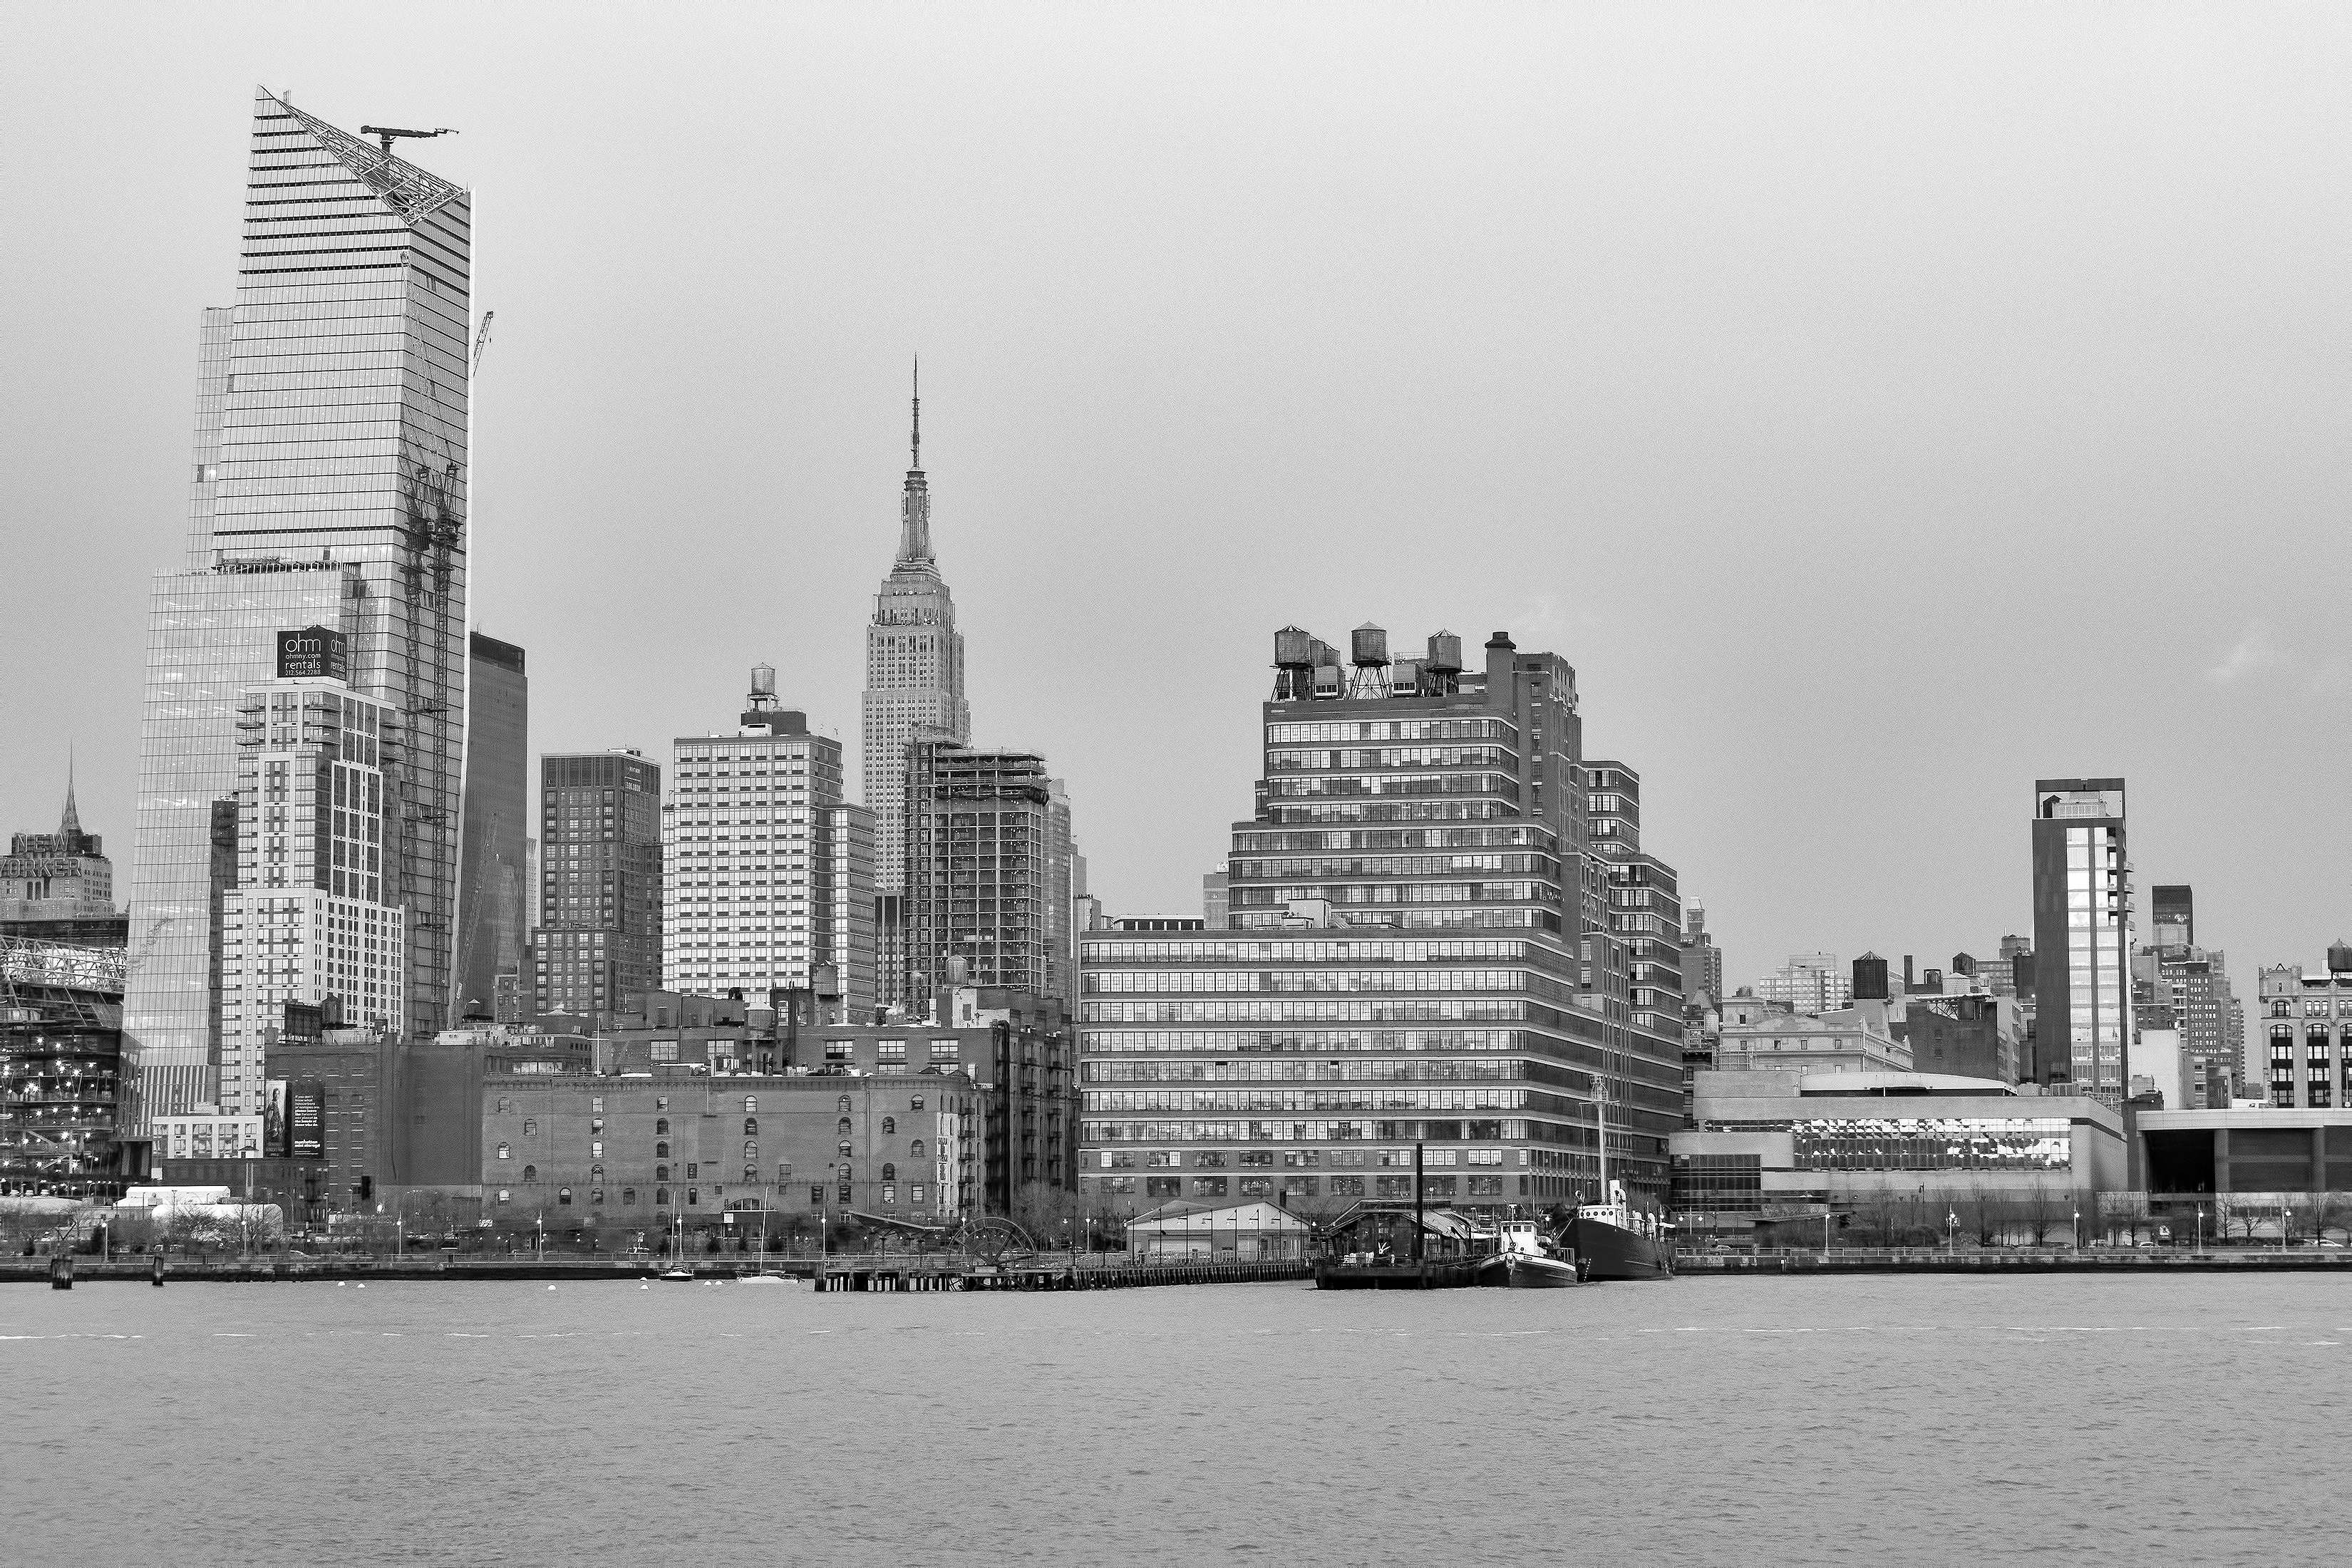
water, horizon, black and white, architecture, sky, skyline, photography, building, city, skyscraper, urban, river, manhattan, new york city, cityscape, downtown, tower, nyc, scenic, haze, landmark, harbor, metropolitan, monochrome, waterfront, tourism, tower block, metropolis, new york city skyline, new york night, urban area, monochrome photography, geographical feature, atmospheric phenomenon, human settlement, metropolitan area